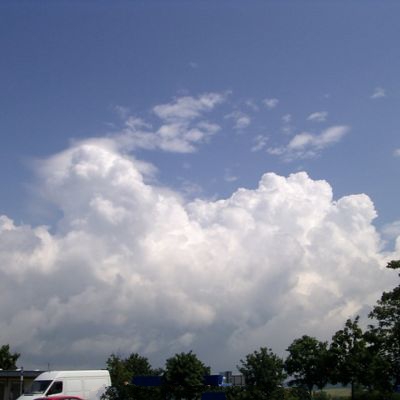
Cloud type: Cumulus (Cu)